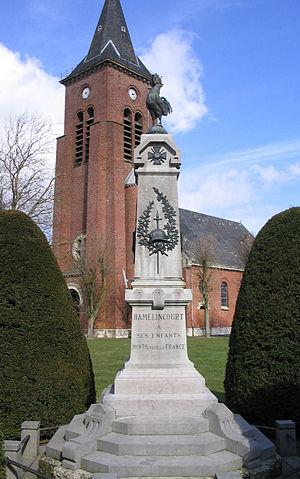
Monument aux morts d'Hamelincourt
Hamelincourt est une commune française située dans le département du Pas-de-Calais en région Hauts-de-France.